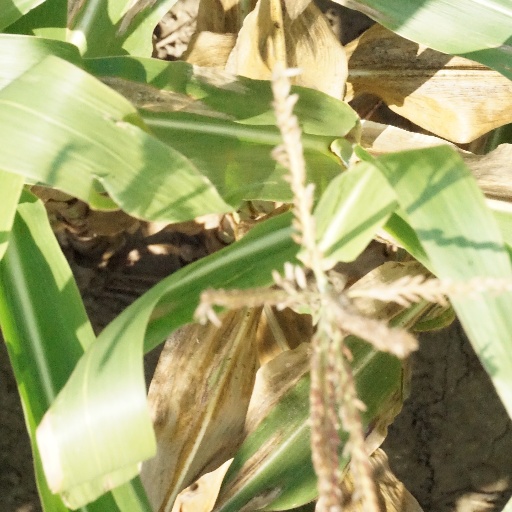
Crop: maize; corn